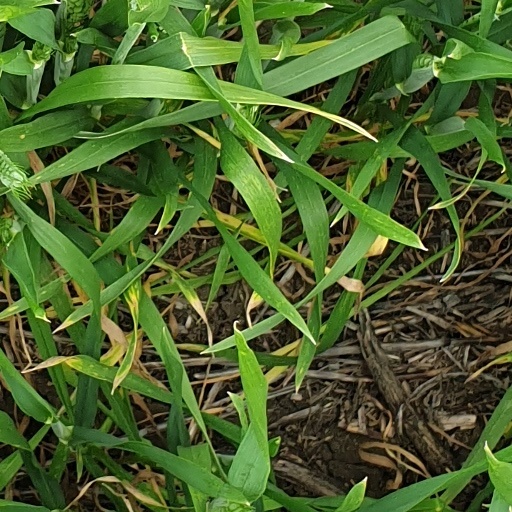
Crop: wheat